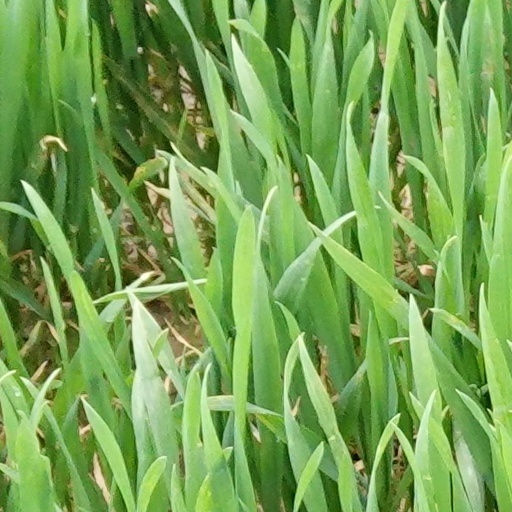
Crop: wheat